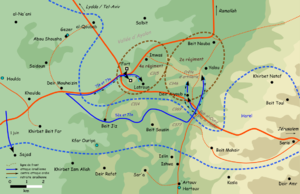
Zone de Latroun (30 mai 1948).
Les batailles de Latroun sont cinq batailles qui ont opposé Israéliens et Transjordaniens sur les contreforts de Latroun entre les 25 mai et 18 juillet 1948 pendant la première guerre israélo-arabe.